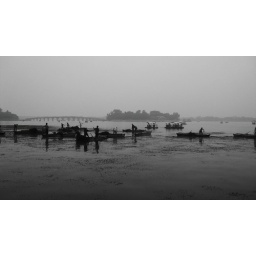
Black and white. But trust me, there was a lot of green nasty in the water